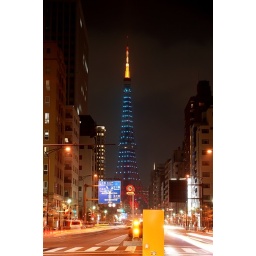
tokyo tower lighted up by diamond-veil, green ver.